Belt manlift

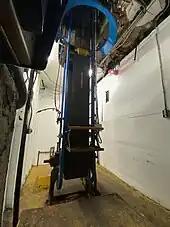
Belt manlift in a parking garage

A belt manlift or manlift is a device for moving passengers between floors of a building. It is a simple belt with steps or platforms and handholds rather than an elevator with cars. Its design is similar to that of a paternoster lift. The belt is a loop that moves in a single direction, so one can go up or down by using the opposite sides of the loop. The belt moves continuously, so one can simply get on when a step passes and step off when passing any desired floor without having to call and wait for a car to arrive.